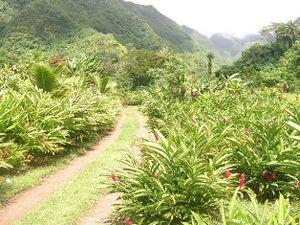
Faaone est une commune associée située sur le littoral de l'île de Tahiti, en Polynésie française. Faisant partie de la commune de Taiarapu-Est, elle est située près de l'isthme de Taravao, où se trouve le deuxième centre urbain de Tahiti.